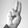
ASL letter: U